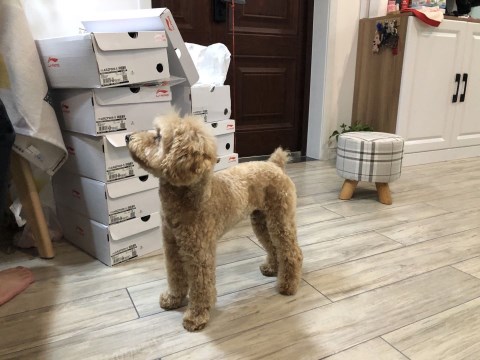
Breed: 7449-n000128-teddy